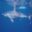
Label: shark